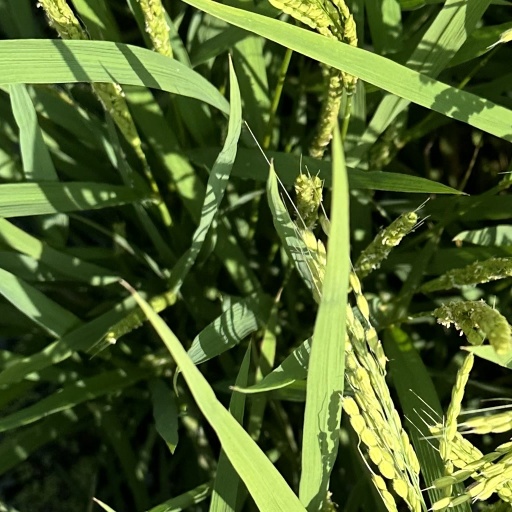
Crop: rice